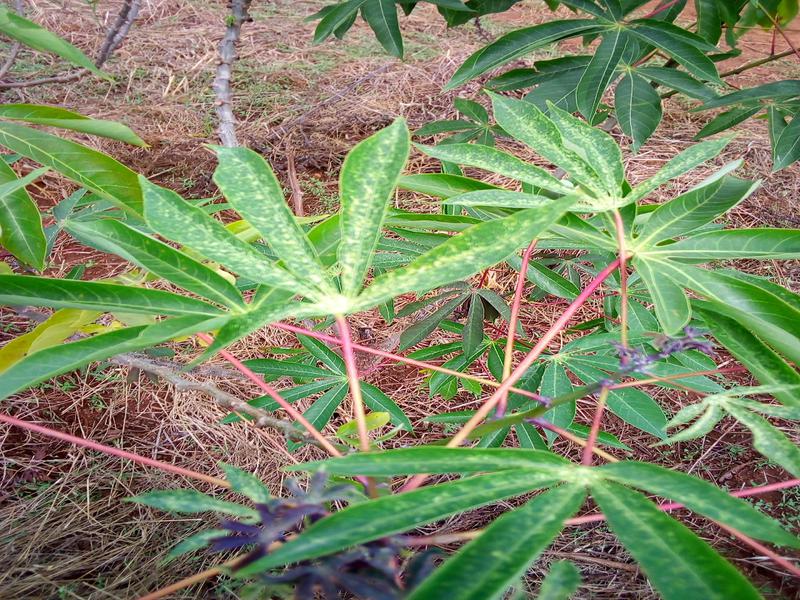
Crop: cassava
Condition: green_mottle